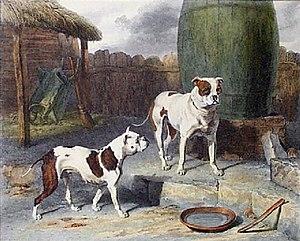
Le Old English Bulldog était une race de bouledogue éteint.